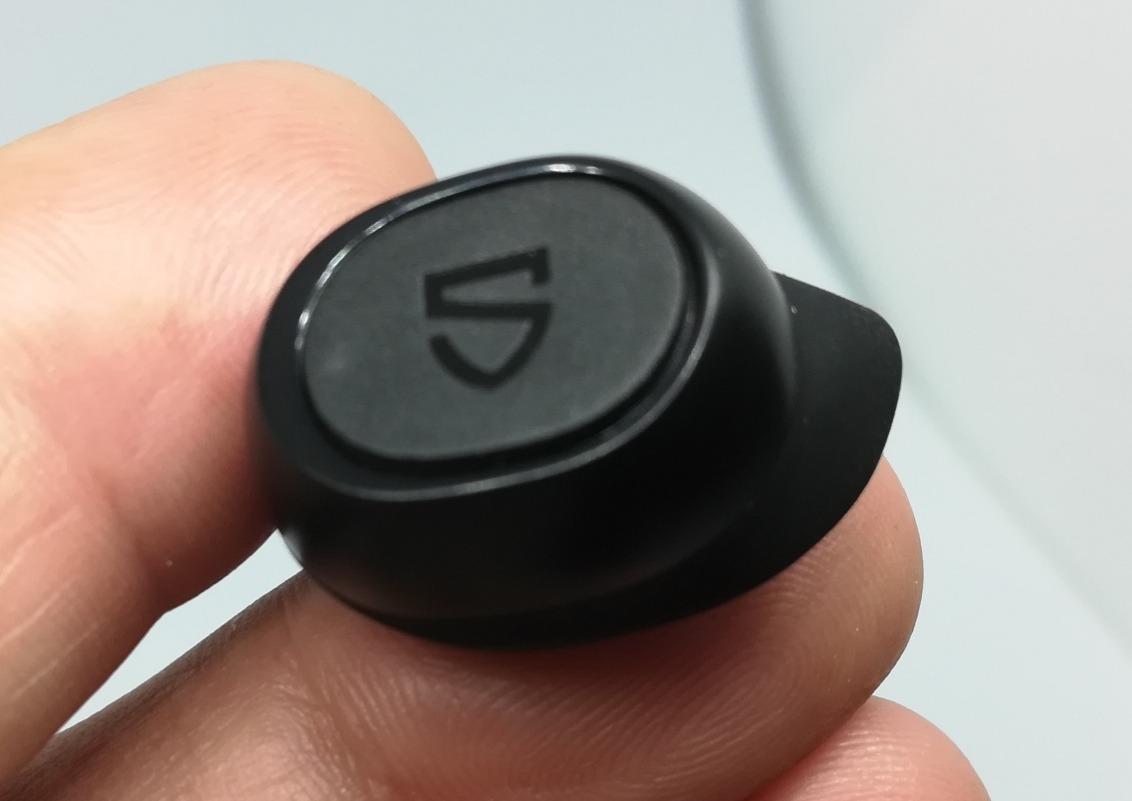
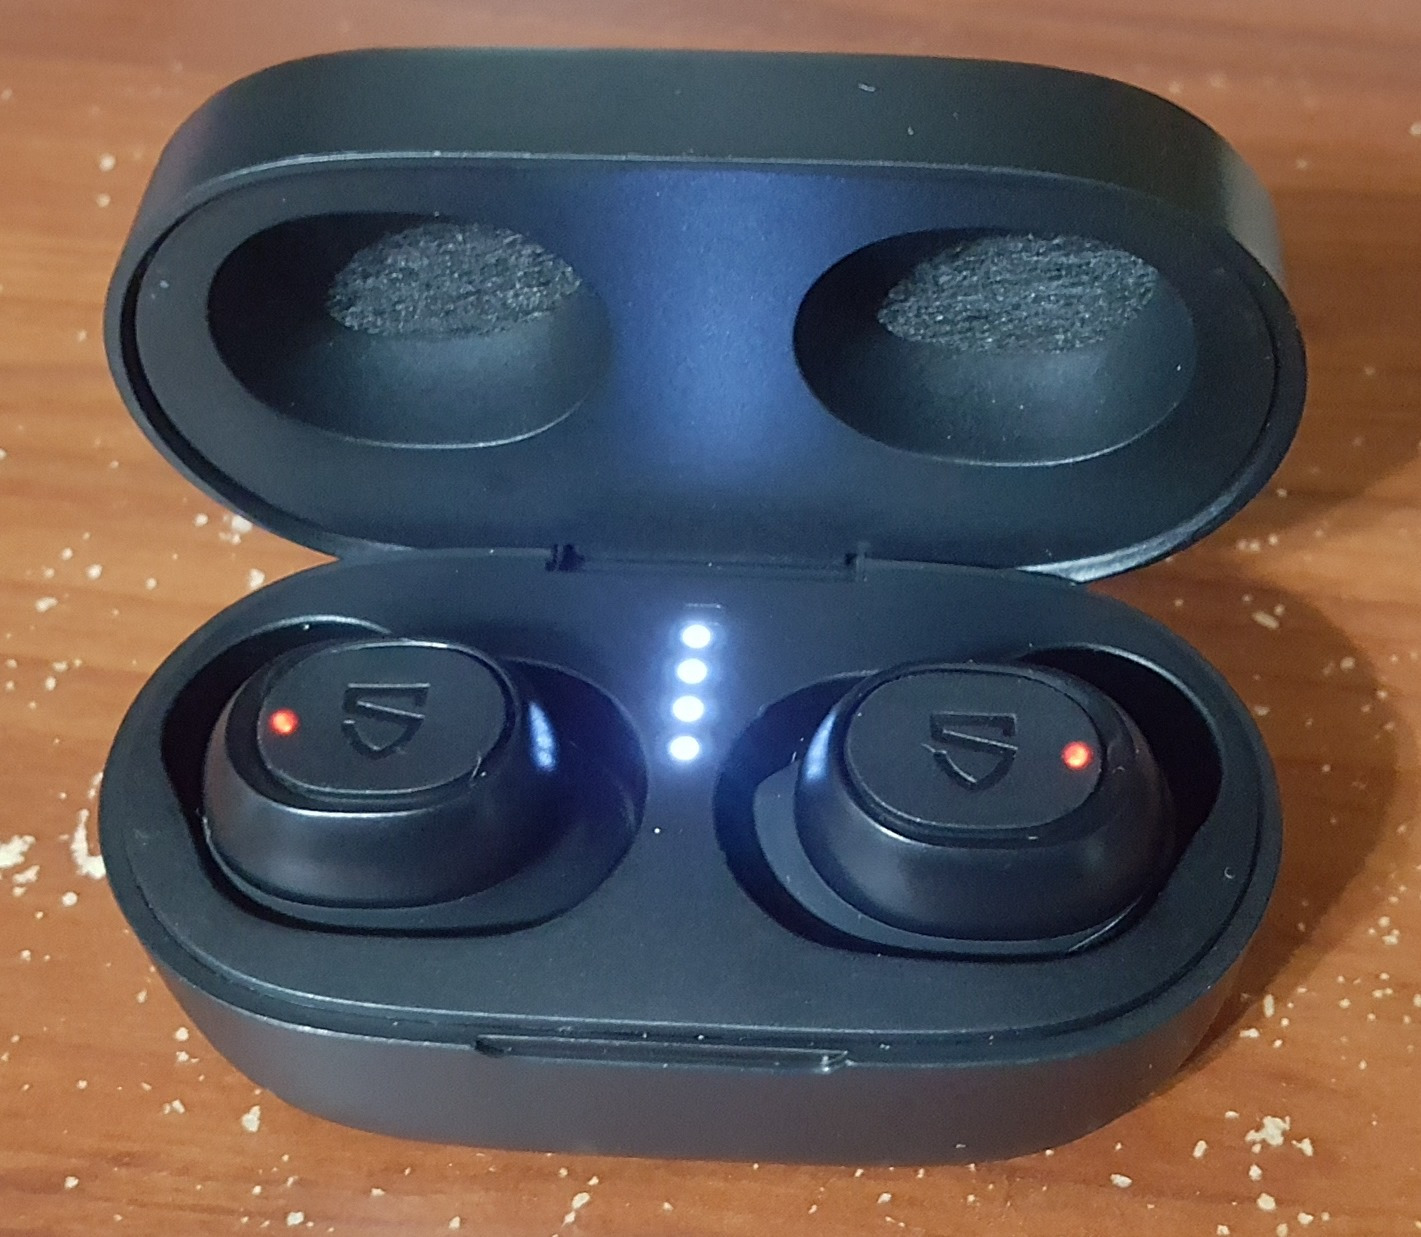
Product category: earbuds
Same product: yes